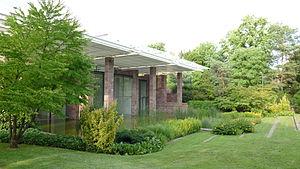
Fondation Beyeler
Cette liste, forcément incomplète puisqu'il n'existe pas de catalogue raisonné des œuvres de Braque, recense en priorité, parmi les pièces les plus importantes de l'artiste, celles qui sont exposées dans des musées. Ou bien, dans le cas de collections particulières, celles qui sont le plus souvent prêtées et qui apparaissent dans les rétrospectives. Les œuvres de Georges Braque se composent principalement de tableaux, catégorie dans laquelle se trouvent les papiers collés, qui sont des compositions, à ne pas à confondre avec des collages. L'artiste a aussi réalisé des livres d'artistes, des lithographies, des eaux-fortes, des sculptures, des tapisseries et des bijoux.